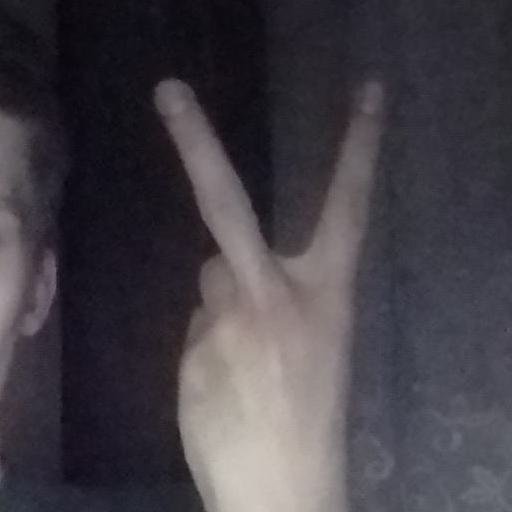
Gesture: peace_inverted